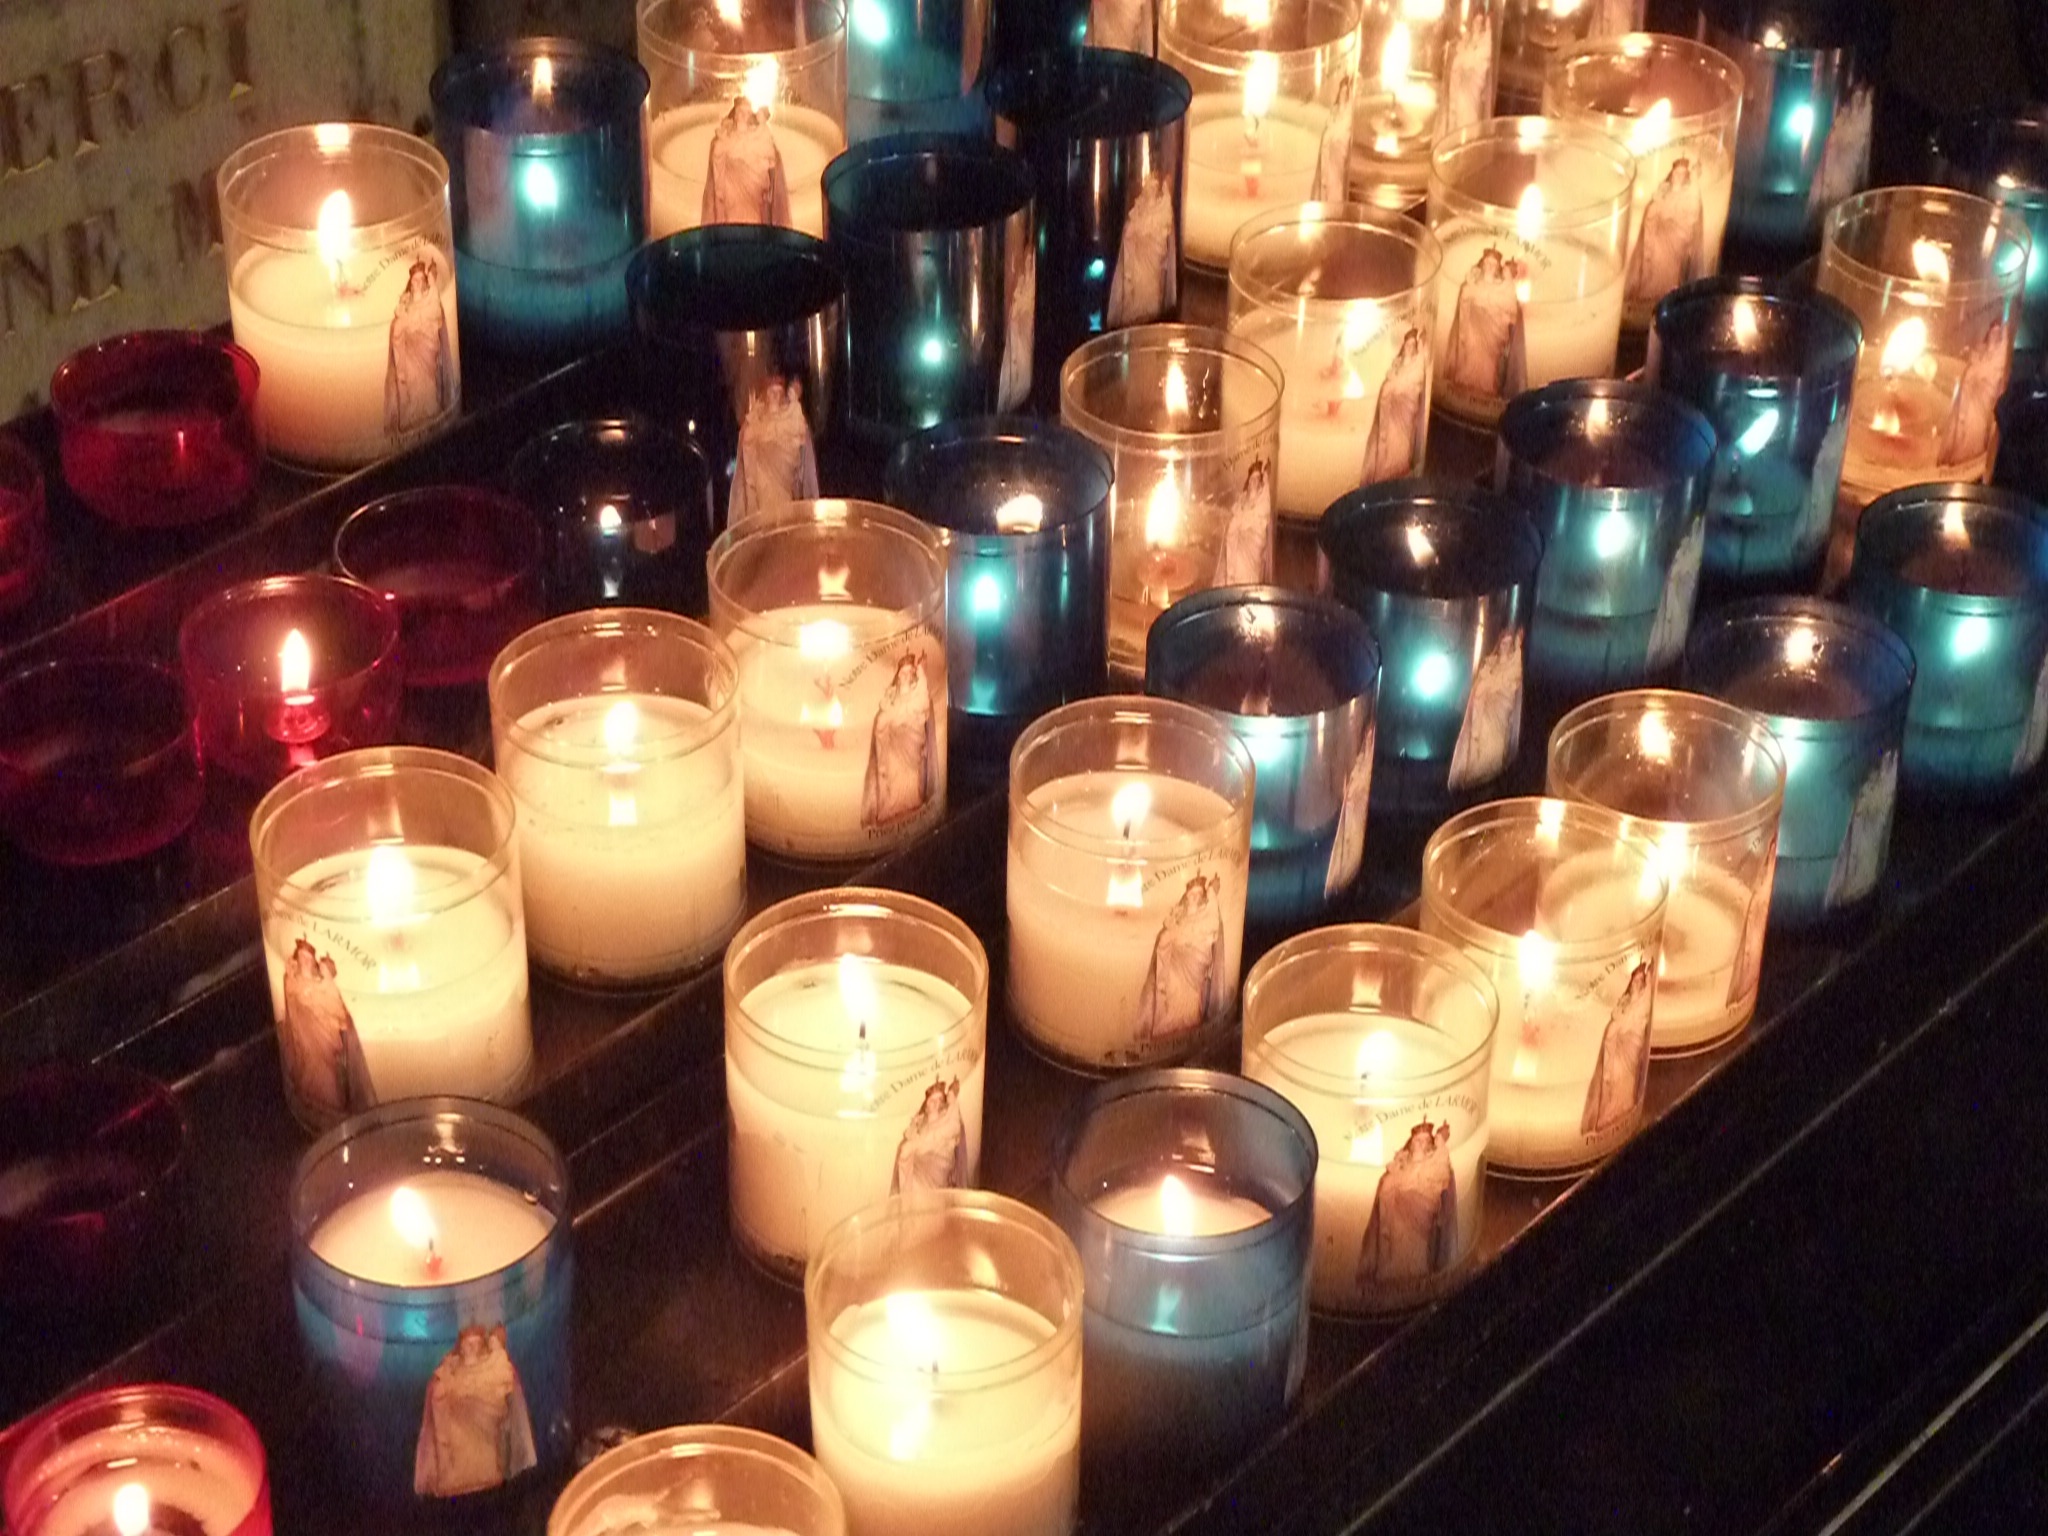
light, glass, candle, lighting